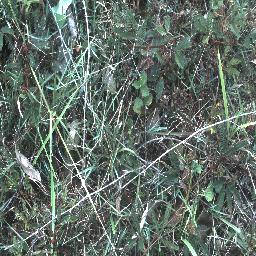
Label: negative